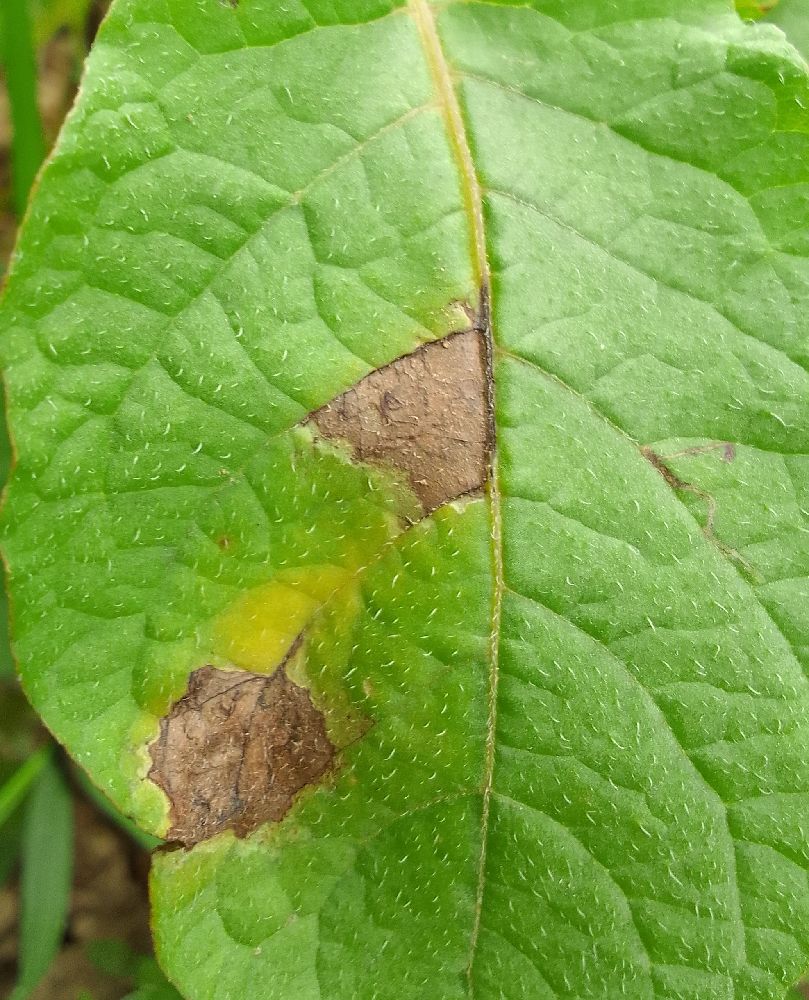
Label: Late blight